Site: brandenburg
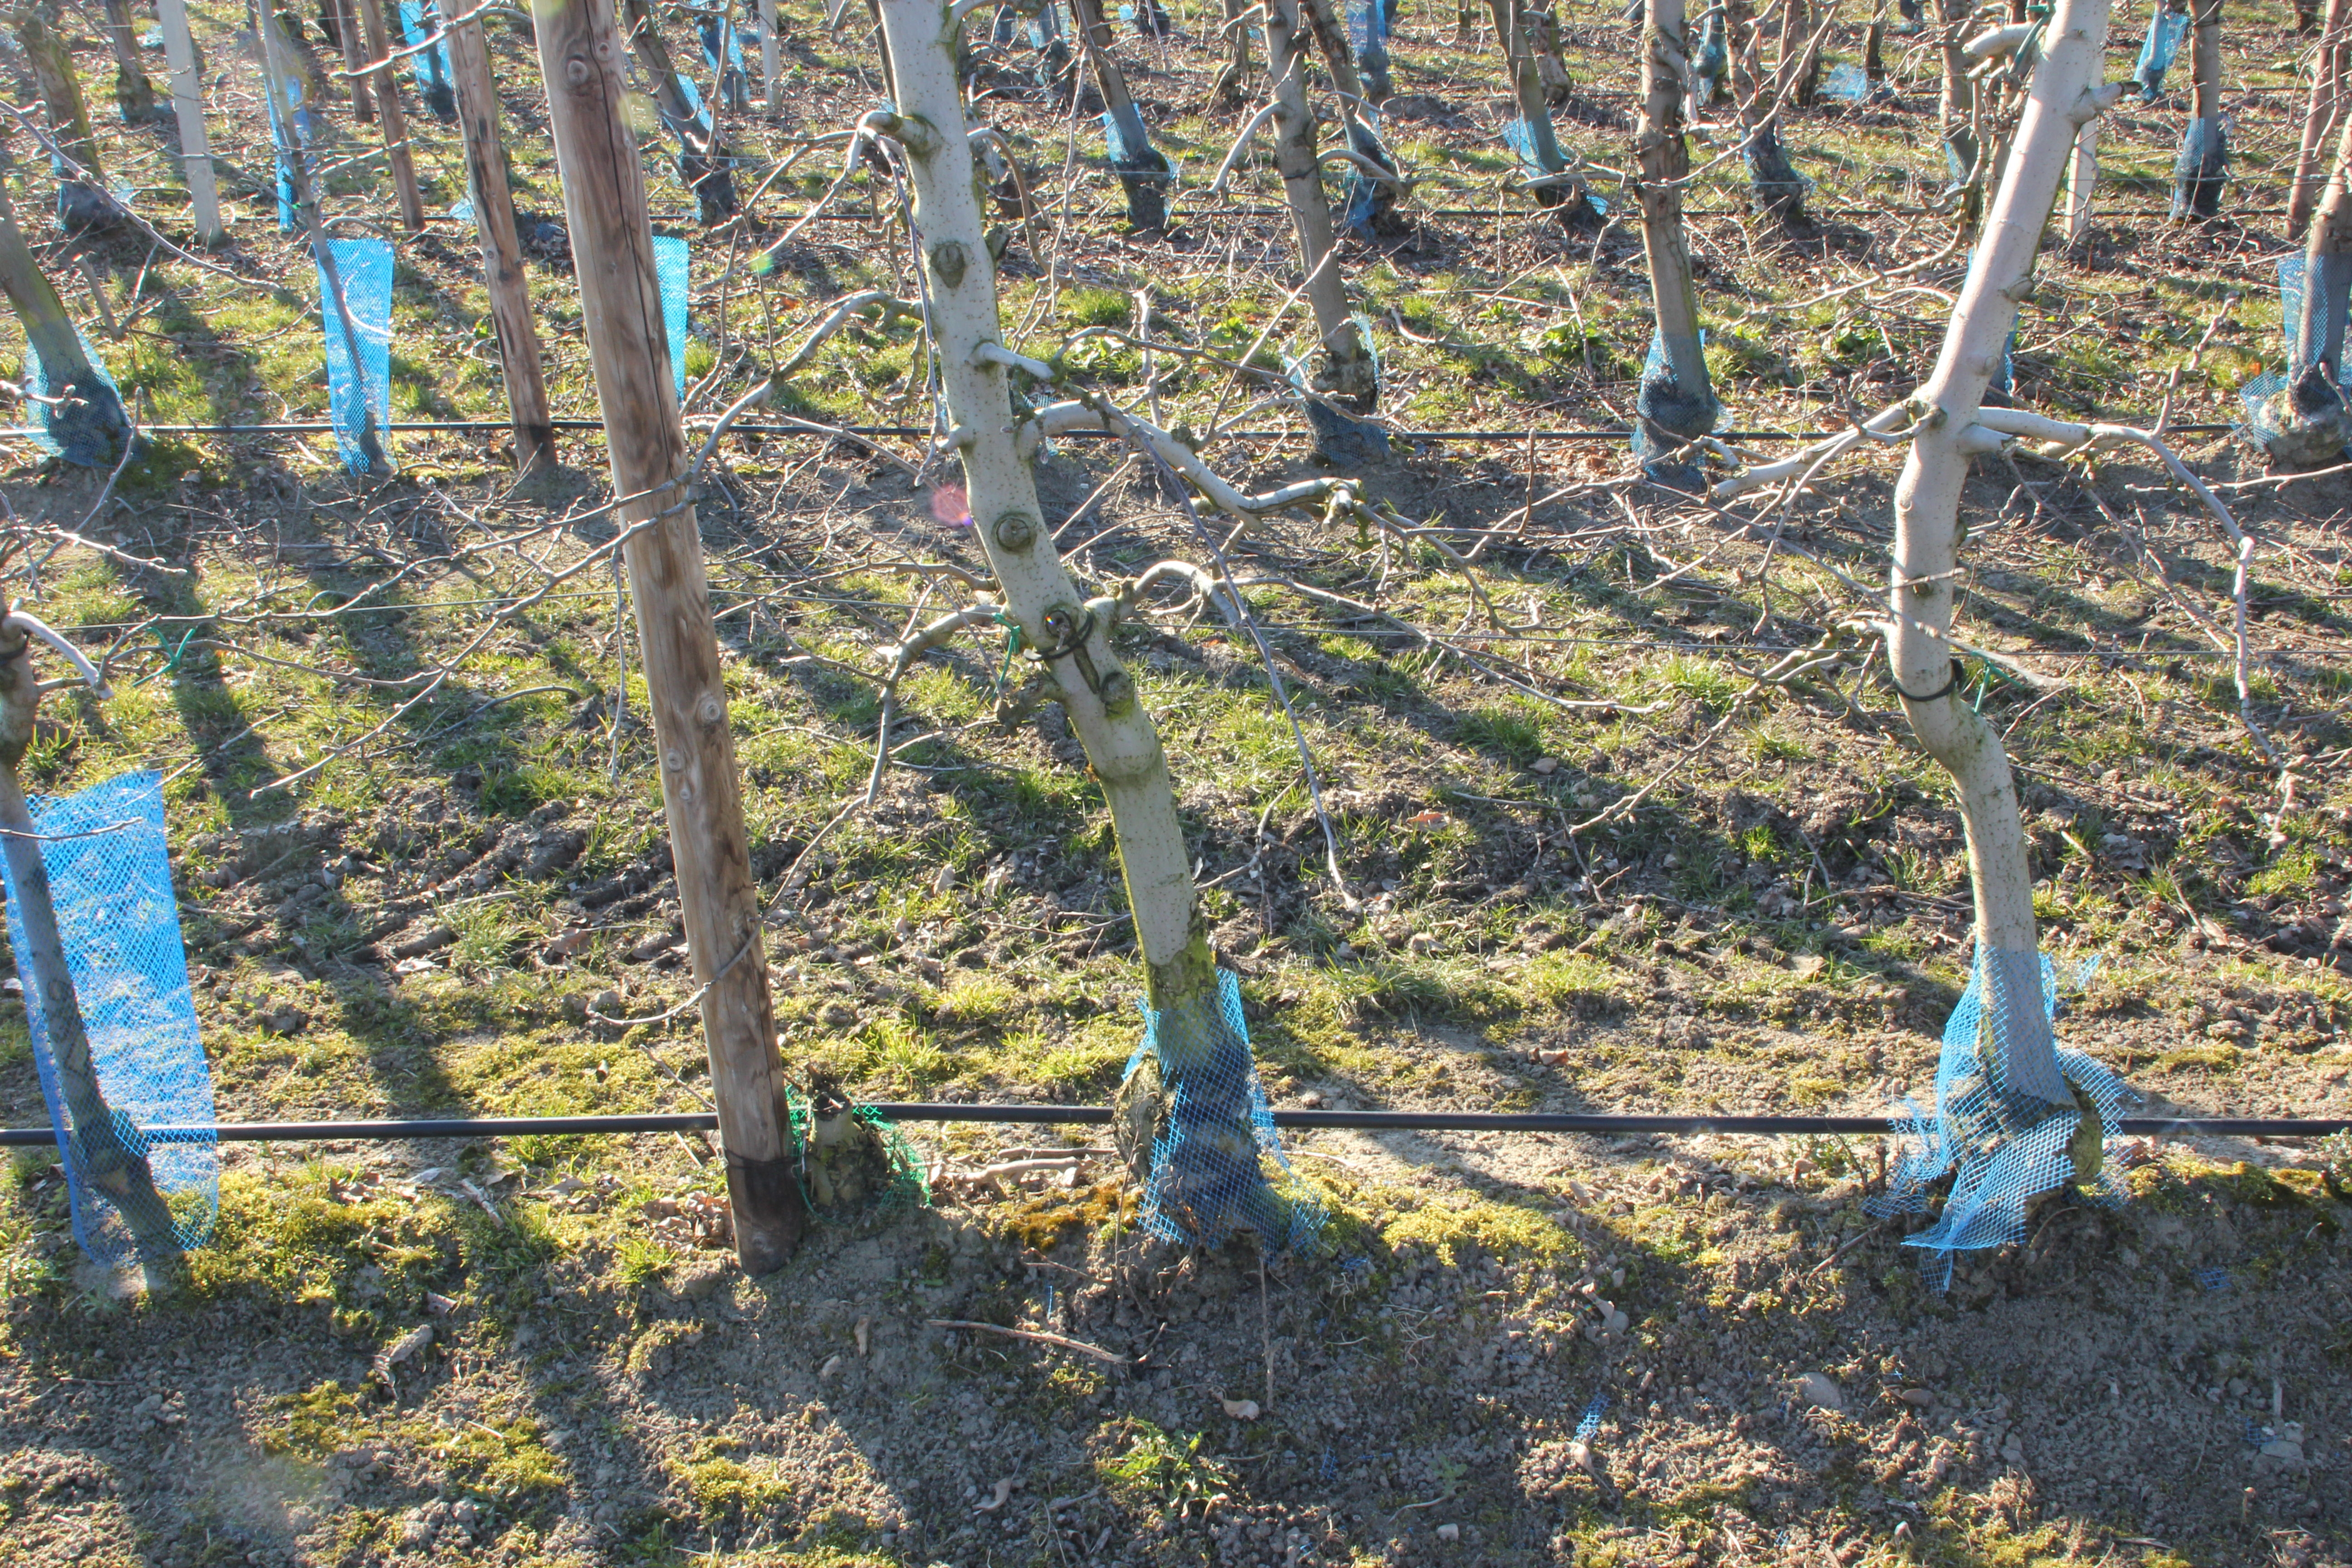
Growth stage (BBCH 03): Bud development